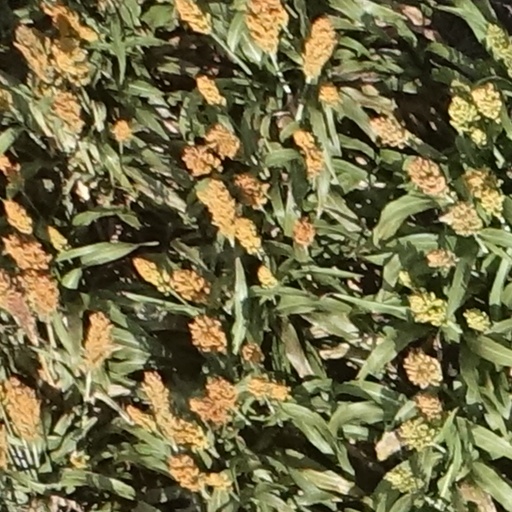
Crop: sorghum